South Bauchi languages

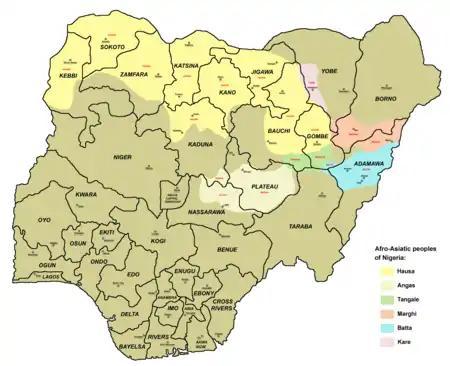
Main Chadic-speaking peoples in Nigeria

The South Bauchi languages (also called the B.3 West Chadic or Barawa languages) are a branch of West Chadic languages that are spoken in Bauchi State and Plateau State, Nigeria.